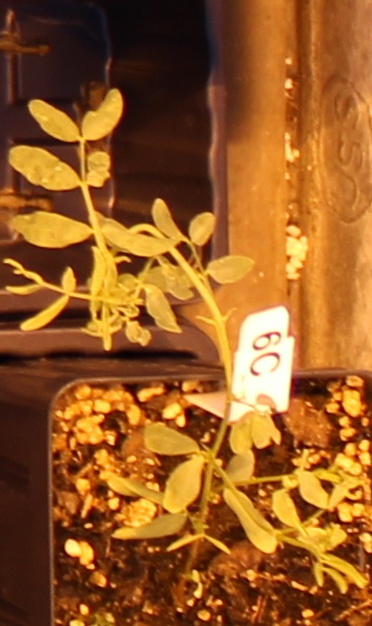
Label: Lentil